Aquaponics

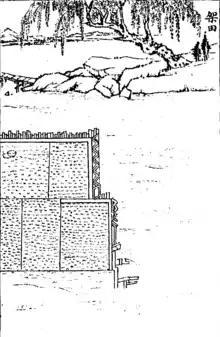
Woodcut from the 13th-century Chinese agricultural manual "Wang Zhen's Book on Farming" (王禎農書) showing rice grown in a floating raft planter system (架田, lit "framed paddy") in a pond

Aquaponics has been said to have evolved from relatively ancient agriculture practices associated with integrating fish culture with plant production, especially those developed within the South East Asian, flooded rice paddy farming context and South American Chinampa, floating island, agriculture practices (Komives and Junge 2015). In reality, historically, fish were rarely actively added to rice paddy fields until the nineteenth century (Halwart and Gupta 2004) and were present in very low densities which would not contribute to any substantial nutritive assistance to the plants. Chinampas were traditionally built on lakes in Mexico where nutrient advantages may have been supplied via the eutrophic or semi-eutrophic lake sediments rather than directly from any designed or actively integrated fish production system (Morehart 2016; Baquedano 1993).